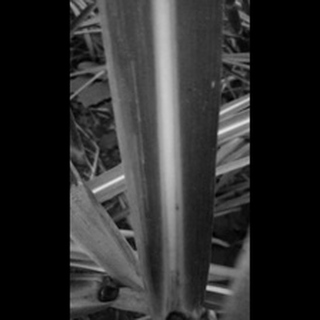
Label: sugarcane_yellow_leaf_disease